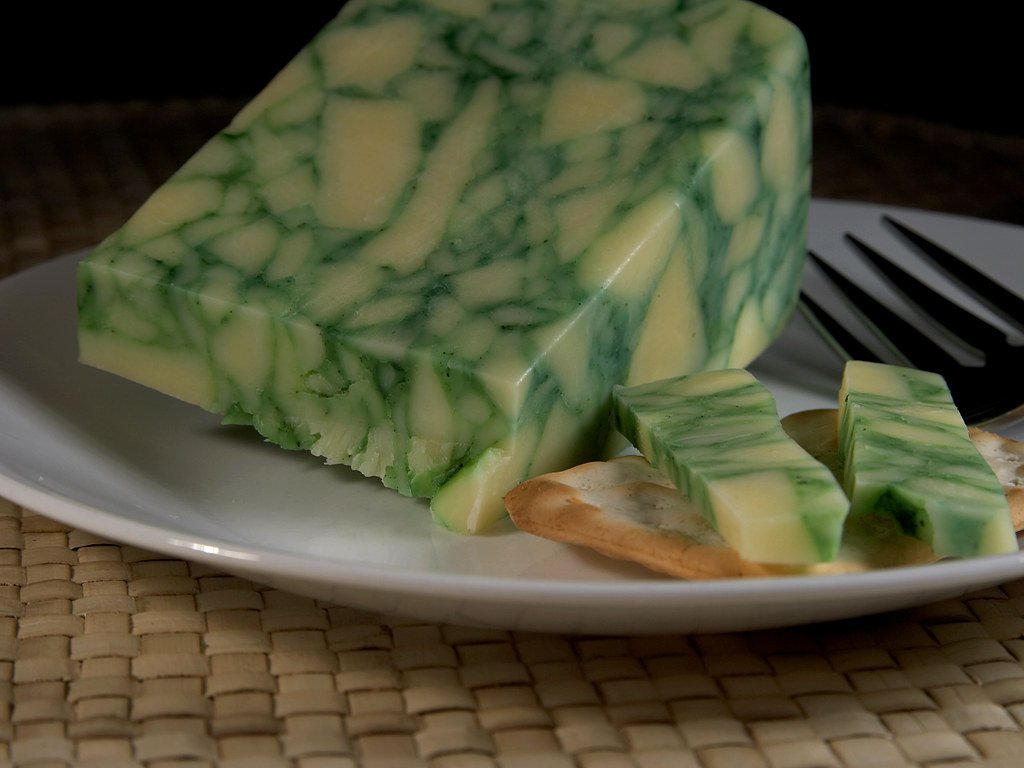
dish, food, ingredient, produce, vegetable, healthy, snack, eat, delicious, cheese, hearty, fat, flowering plant, milk product, albuminous, land plant, sage derby cheese